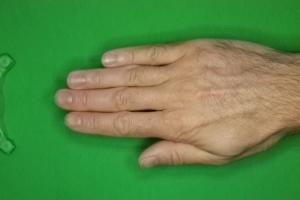
Label: paper